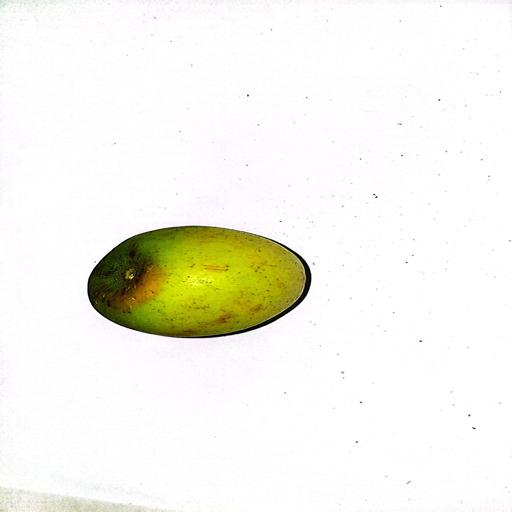
Label: healthy